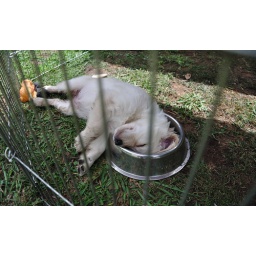
fallen asleep in the water bowl